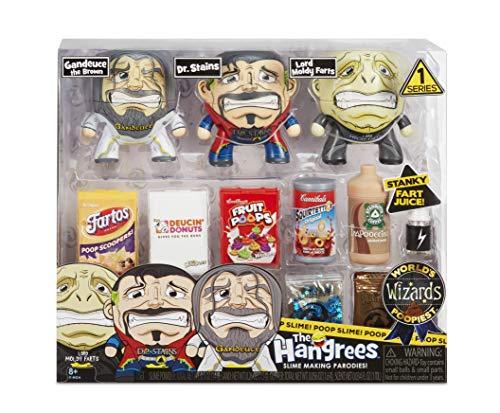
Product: MGA Entertainment Hangrees World's Poopiest- Wizards
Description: The hangrees figures are parodies of your favorite pop culture brands, movies, video games, and more – based on famous Wizard characters.
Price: $21.98
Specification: ProductDimensions:3.6x11.8x10inches|ItemWeight:1.3pounds|ShippingWeight:1.3pounds(Viewshippingratesandpolicies)|ASIN:B07PR1MYGQ|Itemmodelnumber:563082|Manufacturerrecommendedage:6-10years